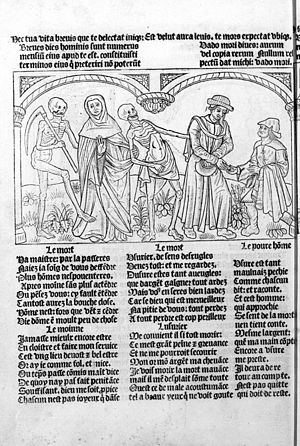
Åger
Munk, ågerkarl og en fattig mand. Illustration fra Middelalderen.
Oprindelig er åger det at tage en højere rente af et lån end den, der er tilladt ved lovgivning. I nyere tid også det at skaffe sig urimelig fordel af et udlån eller en anden retshandel ved at udnytte låntagerens nød, letsindighed eller mangel på erfaring. Tidligere var det ofte forbudt at tage renter i det hele taget, og så længe handelsforholdene var enkle, var der ingen brug for pengekreditten, og derfor opstillede man sætningen da penge er ufrugtbare, kan de ikke frembringe penge. Det var ud fra denne betragtning, og i særdeleshed fordi udlån mod rente let skaber grundlag for ulovlig tvang mod låntageren, at man forkastede rentetagning i al almindelighed. Lån skulle i stedet betragtes som en barmhjertigheds- og kærlighedsgerning.